Cole Custer

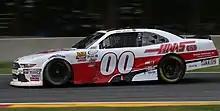
Custer at Road America in 2017

In 2016, Custer made his Xfinity Series debut for JR Motorsports at Richmond International Raceway, driving the No. 5 Chevrolet Camaro. He drove the No. 88 for JR Motorsports to the career-best fourth-place finish at Charlotte in the Hisense 4K TV 300.